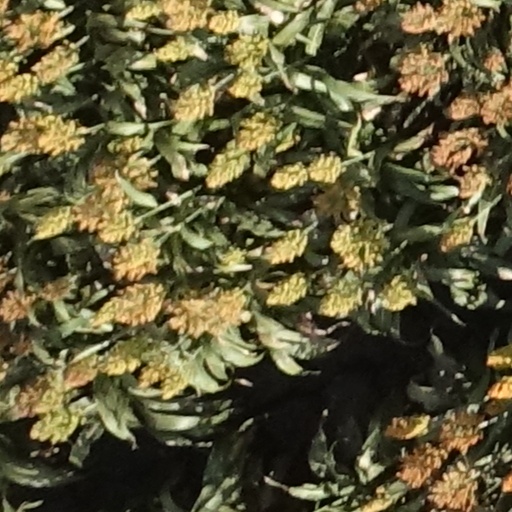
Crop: sorghum